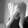
ASL letter: Q